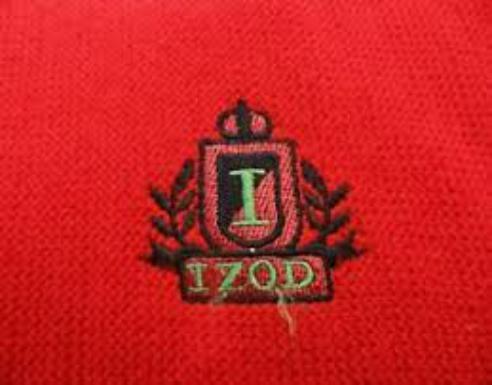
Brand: Izod
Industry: Clothes